Portal 2

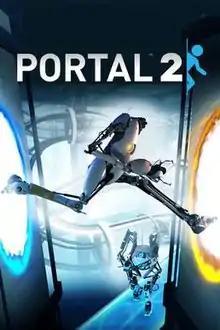
Cover art, featuring co-op campaign characters ATLAS (bottom) and P-body

Portal 2 is a 2011 puzzle-platform game developed by Valve for Windows, macOS, Linux, PlayStation 3, and Xbox 360. The digital PC versions are distributed online by Valve's Steam service, while all retail editions are distributed by Electronic Arts. A port for the Nintendo Switch was released as part of the "Portal: Companion Collection" in June 2022.